Philip Drugeth

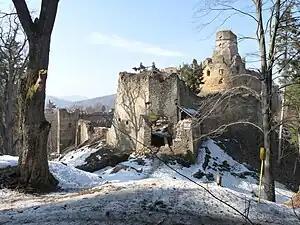
The castle of Zborov (Makovica), one of the few forts outside his province, where Philip Drugeth was granted royal "honor" and acted as castellan

A professional staff had emerged in the provincial administration of Philip Drugeth. Among them, Stephen Zoárd was styled as treasurer of the province in the period from 1325 to 1326. Drugeth's deputy in Szepes County was Thomas Semsei, who served as vice-"ispán" and vice-castellan there throughout from 1315 to 1327. Michael, son of Lampert (ancestor of the Újfalusi family) acted as castellan of Füzér between 1320 and 1330, while Lucas "the German" functioned as vice-"ispán" of Abaúj County from 1321 to 1329 and castellan of Gönc from 1321 to 1324. Another prominent servants were brothers Blaise and John Fonyi from the "gens" Csák, who held various offices in the province. Drugeth's notary was Matthias, who continued his profession under William's lordship. Several members of Drugeth's "familia" formerly swore allegiance to Amadeus Aba and his clan, including Nicholas Perényi, John Forrói and Stephen Zoárd. The Court of Vizsoly already had a tradition from the oligarchic province of Amadeus Aba since the 1290s. Philip Drugeth revived the institution around 1318. His most loyal "familiaris" Nicholas Perényi headed the court from the beginnings until 1334. He was styled as judge of the court, then vice-judge. When Drugeth was made Palatine in early 1323, he temporarily made Perényi as his "provincial" vice-palatine, while a certain John became the new judge of the Court of Vizsoly. By the summer of that year, Drugeth restored the old situation and Perényi became head of the Court of Vizsoly with the title vice-judge. Perényi was responsible for the judicial affairs in the Drugeth Province and those counties – Szabolcs, Bereg, Szatmár and Zemplén –, where Drugeth acted as interim royal judge, obtaining "empty "honor"s".